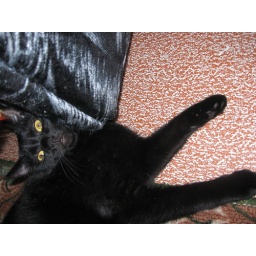
cat sleeps beside the chair